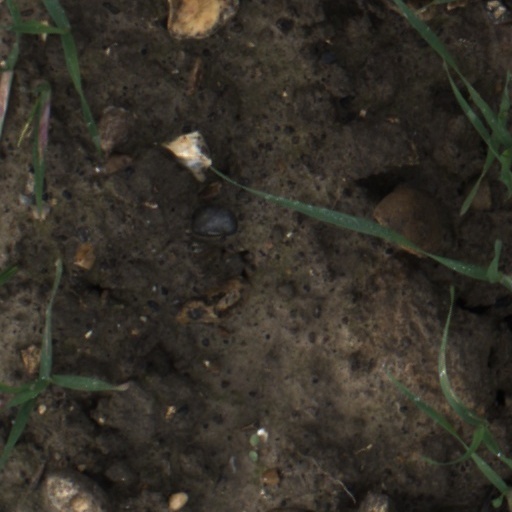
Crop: wheat